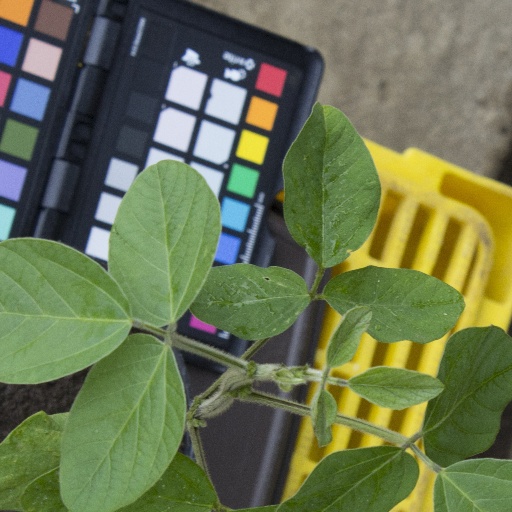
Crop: soybean